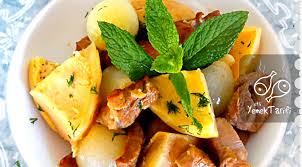
Yemek: enginar